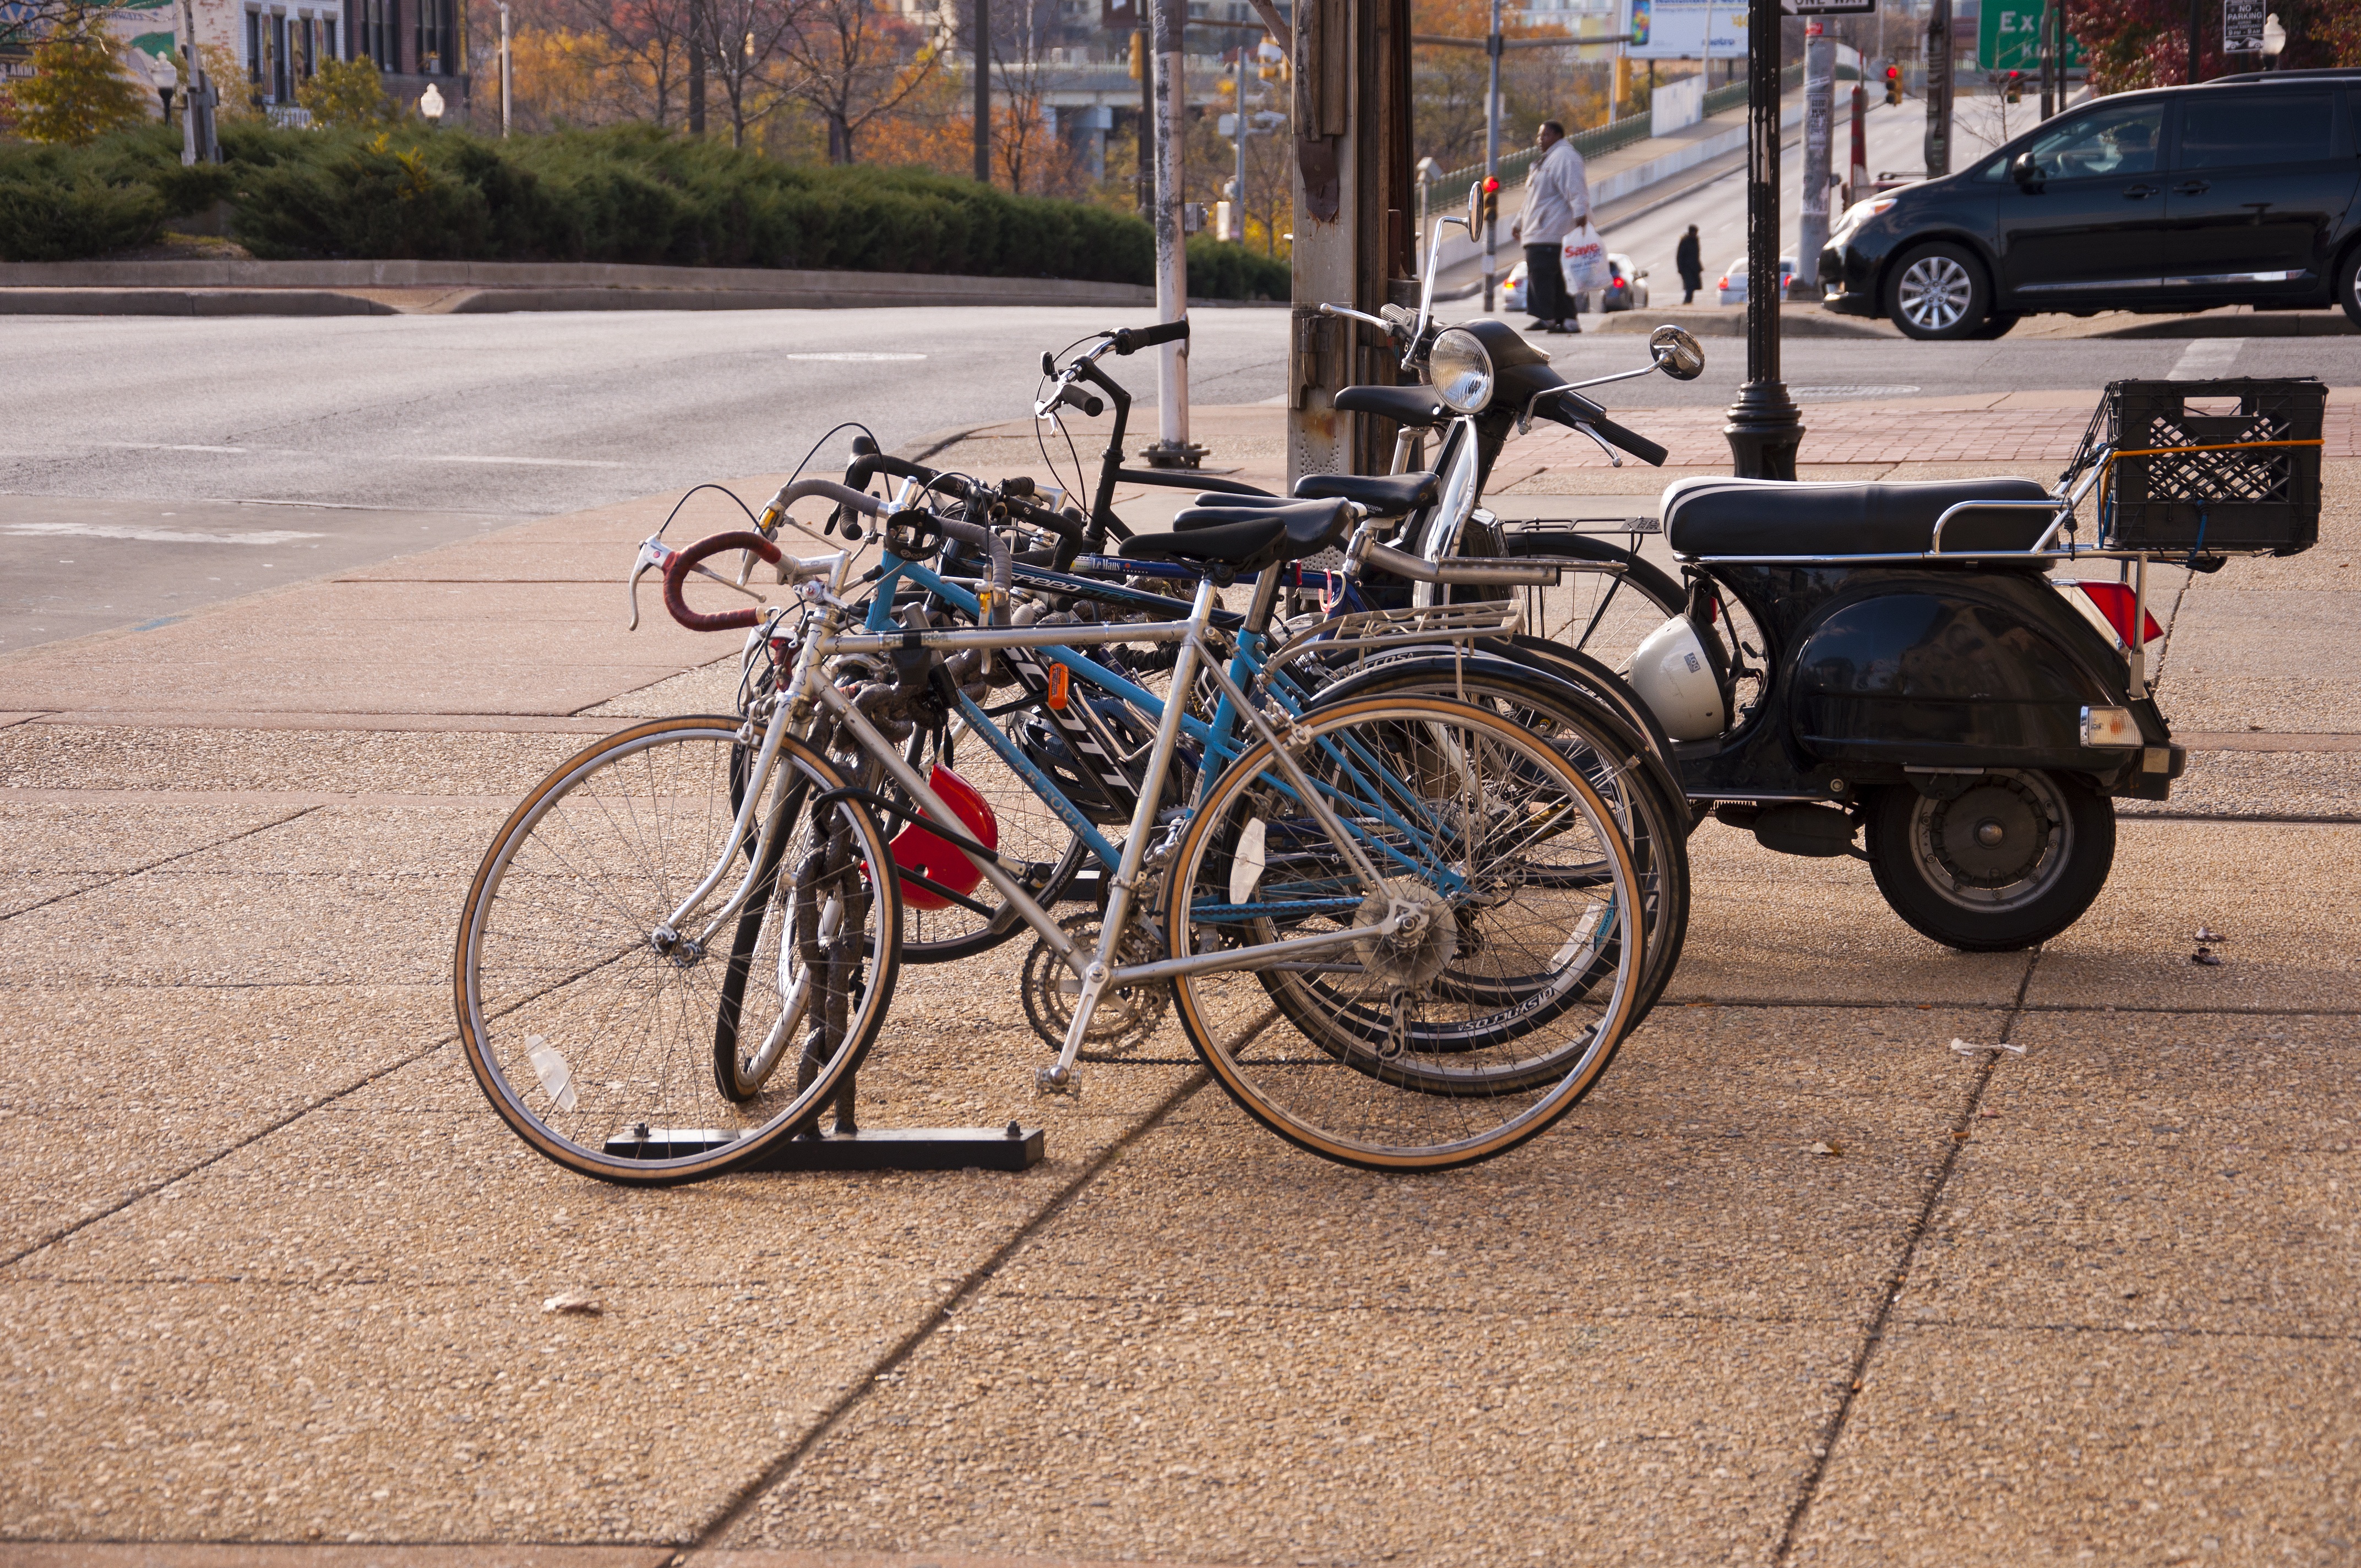
road, sport, street, bicycle, city, urban, travel, transportation, transport, vehicle, motorcycle, ride, speed, cycle, sports equipment, cycling, bikes, land vehicle